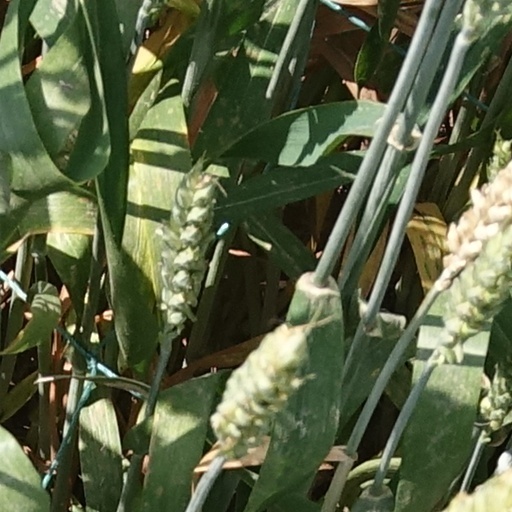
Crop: wheat